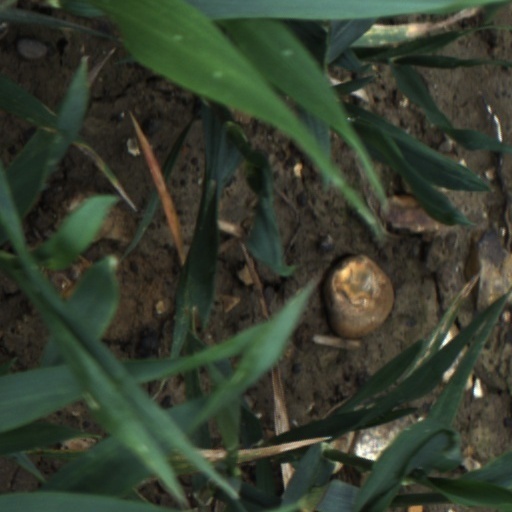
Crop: wheat